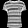
Label: T - shirt / top